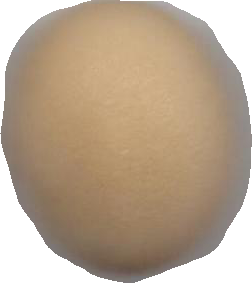
Variety: Grobogan